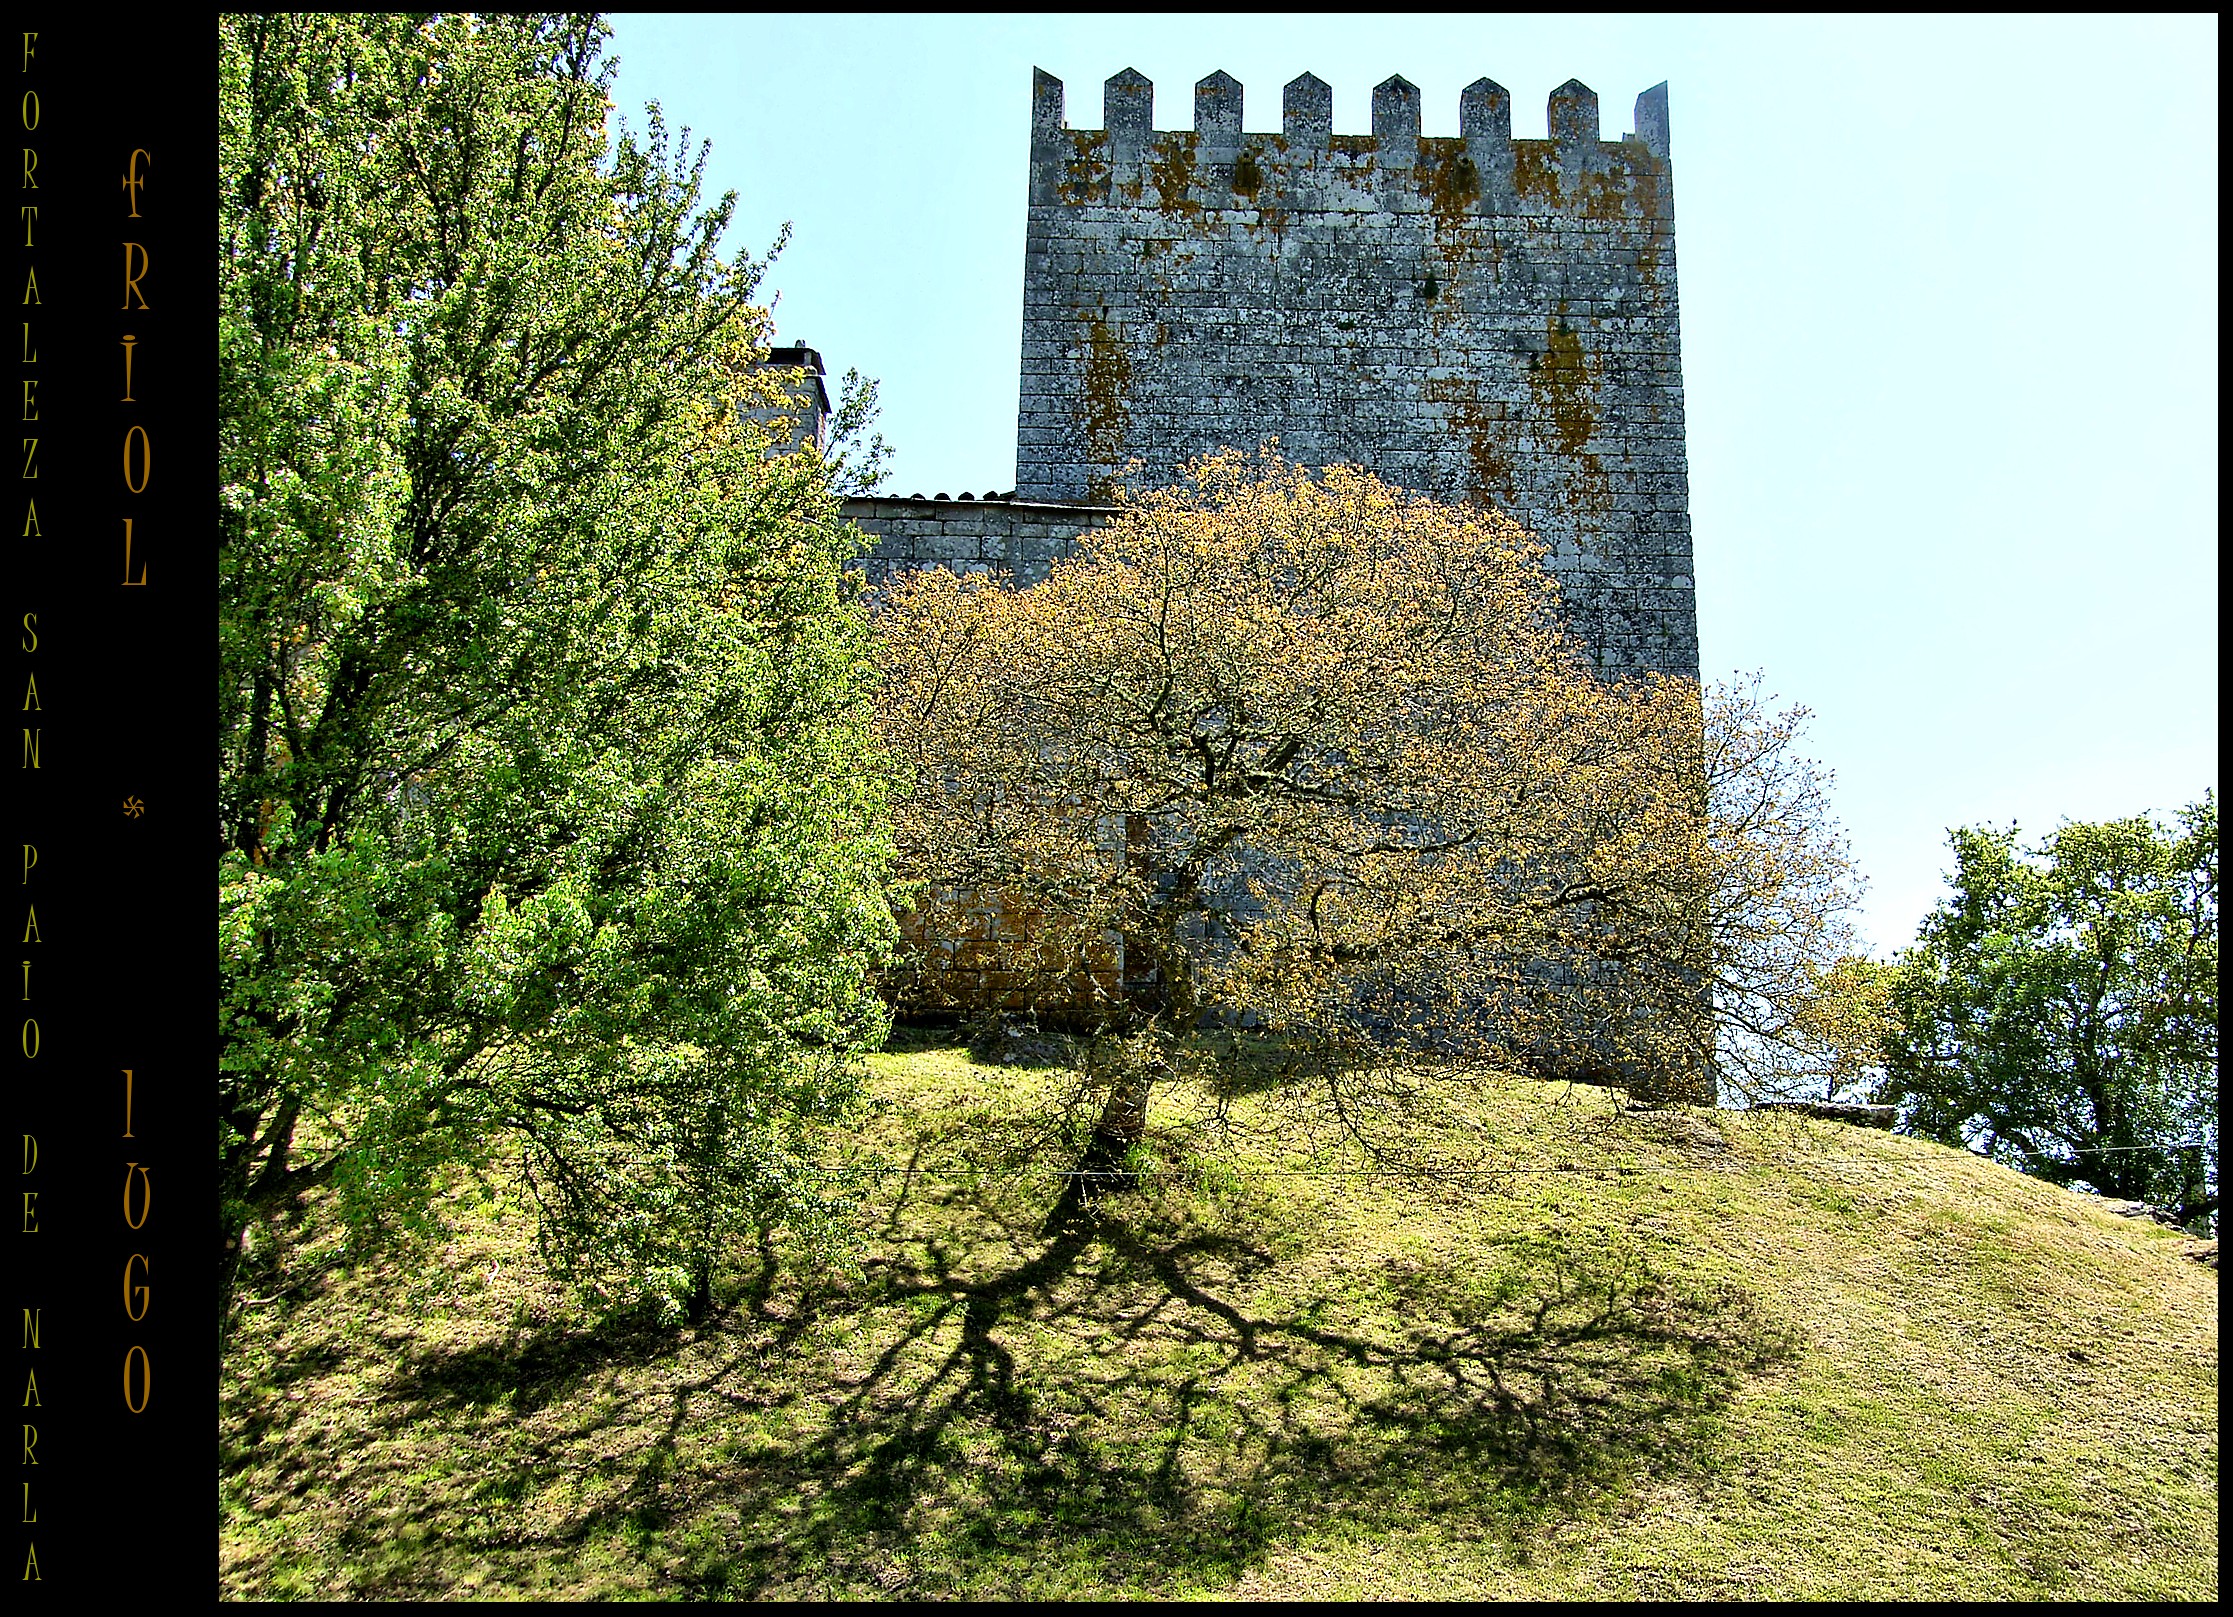
tree, plant, flower, europe, autumn, castle, spain, shrub, galicia, estate, woodland, ecosystem, galiza, provincialugo, castillos, castelos, biome, woody plant